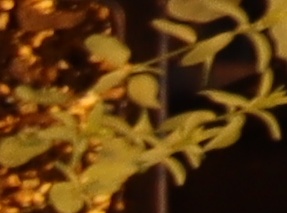
Label: Flax